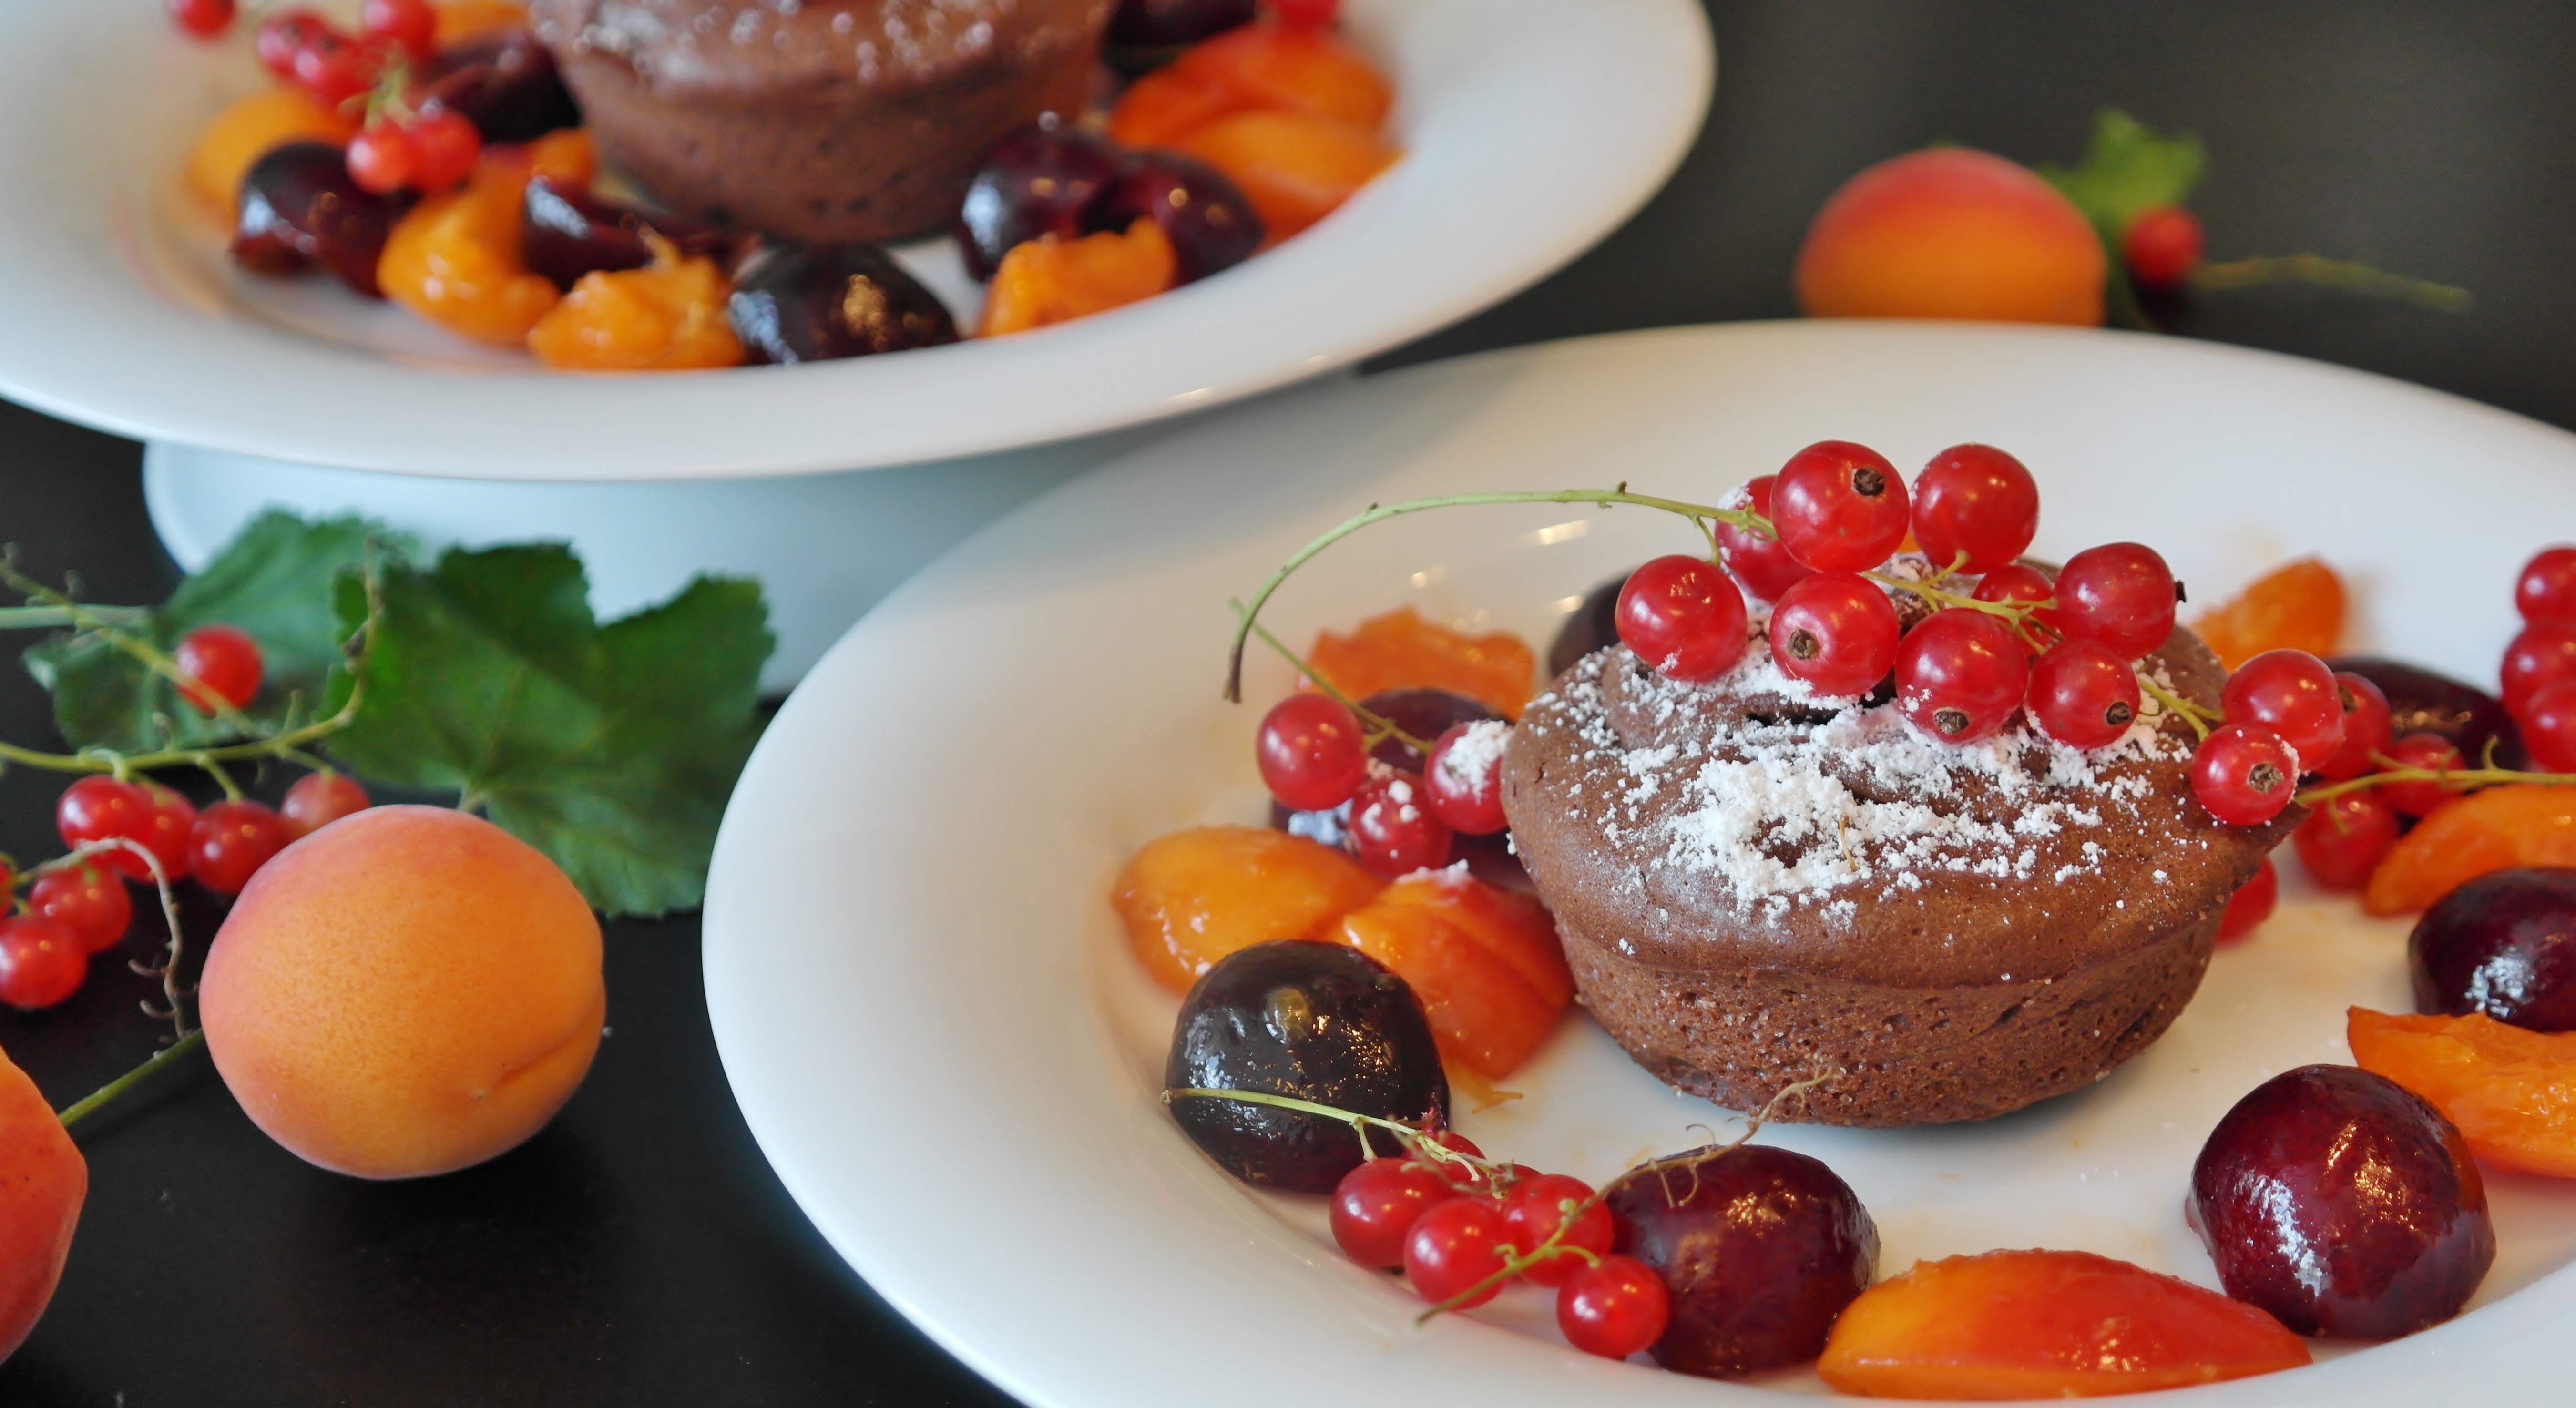
plant, fruit, sweet, dish, meal, food, produce, breakfast, chocolate, dessert, cuisine, delicious, cake, egg, chocolate cake, bake, sugar, fruits, chick, flour, cherries, apricots, flowering plant, bitter chocolate, currants, land plant